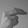
ASL letter: H